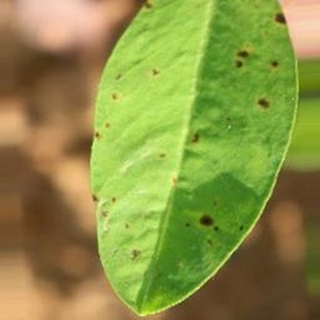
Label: groundnut_early_leaf_spot